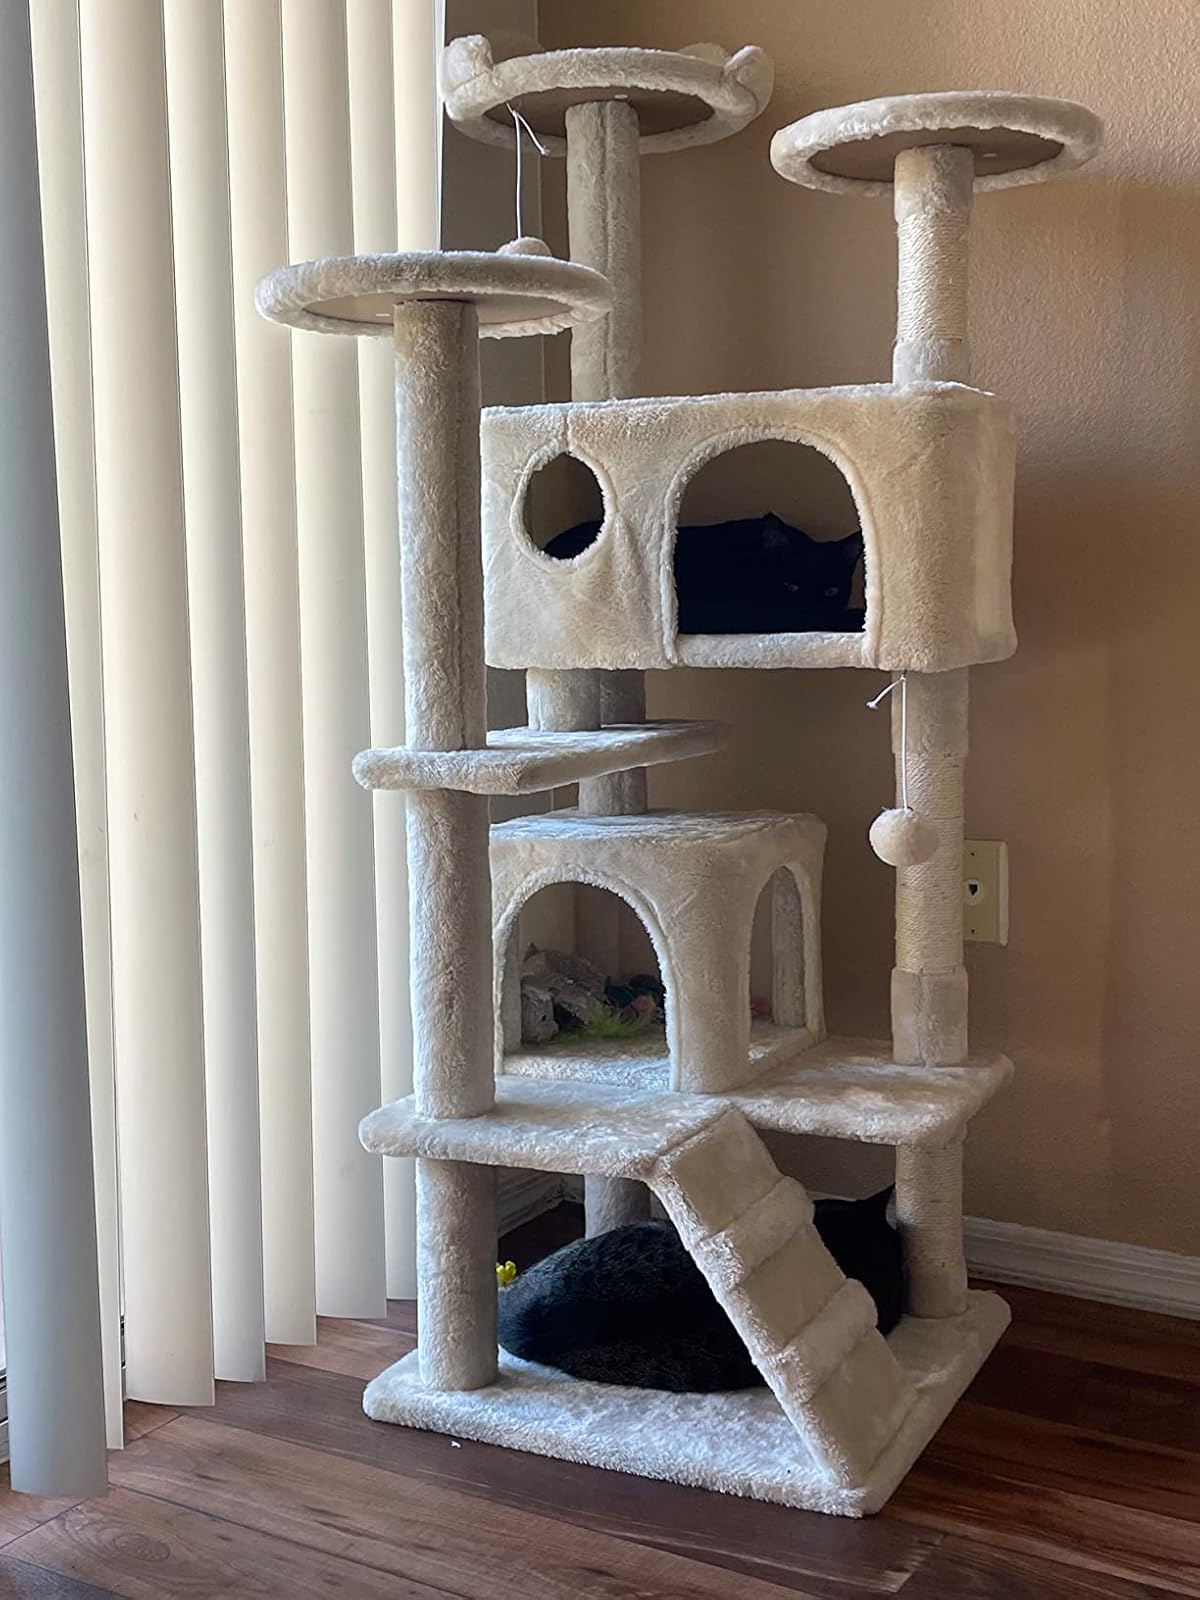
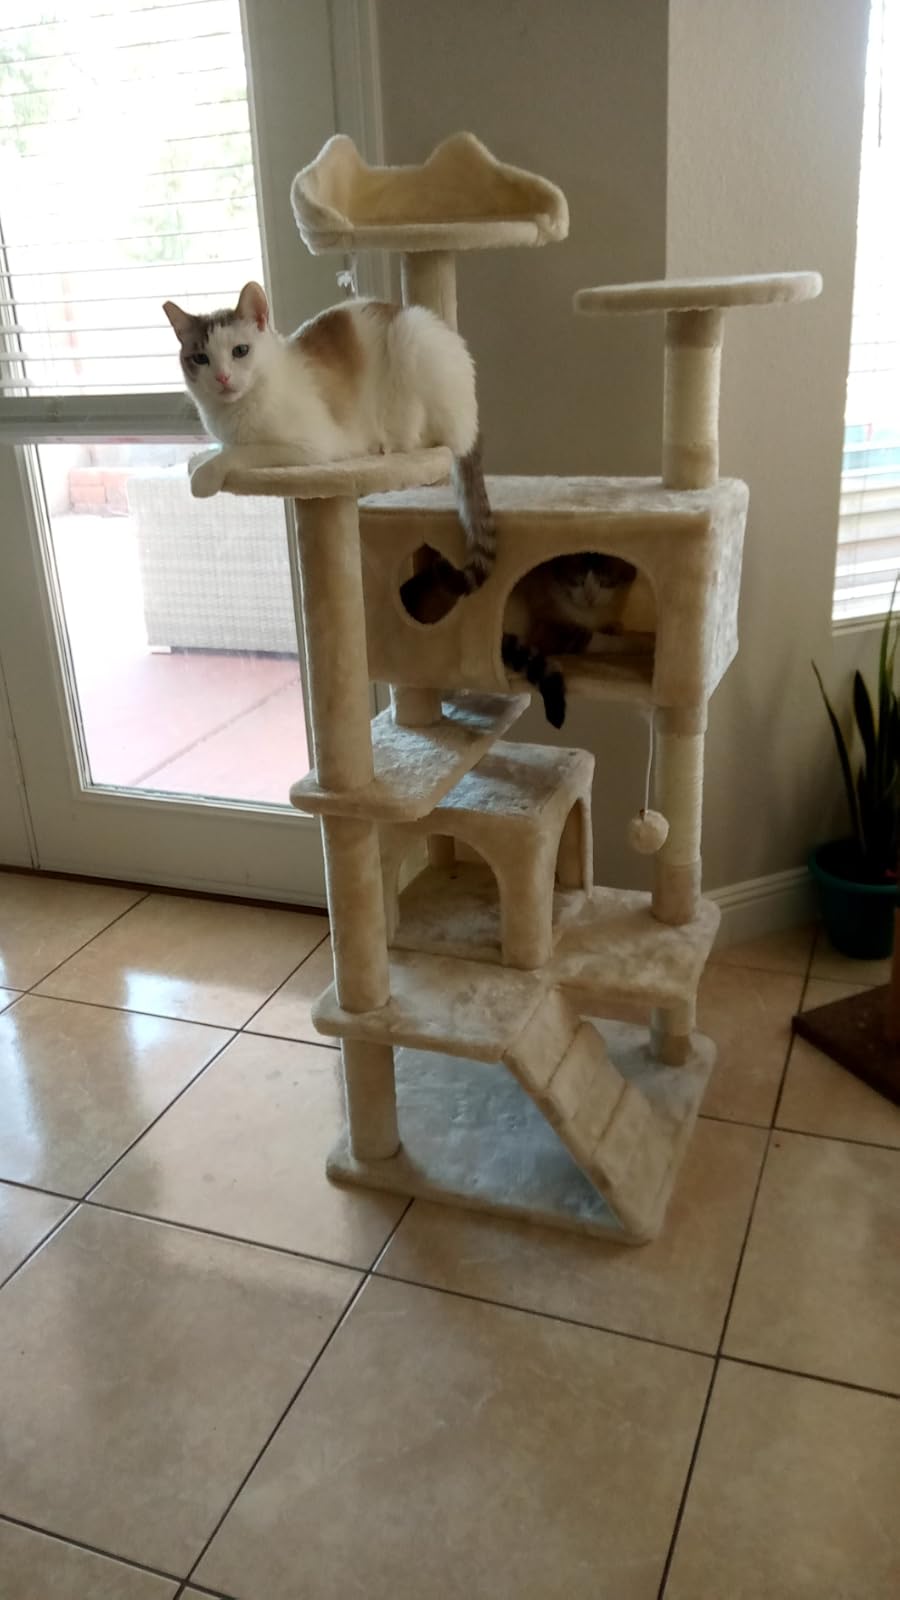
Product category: items_cat tree
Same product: yes